Baldwin Lonsdale

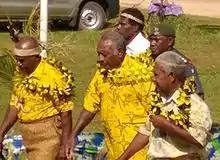
Baldwin Lonsdale (second from left) at the 2015 General Assembly of the Presbyterian Church of Vanuatu

In March 2015, Lonsdale, who was attending the World Conference on Disaster Risk Reduction in Sendai, Japan, appealed for international assistance in the aftermath of Cyclone Pam.